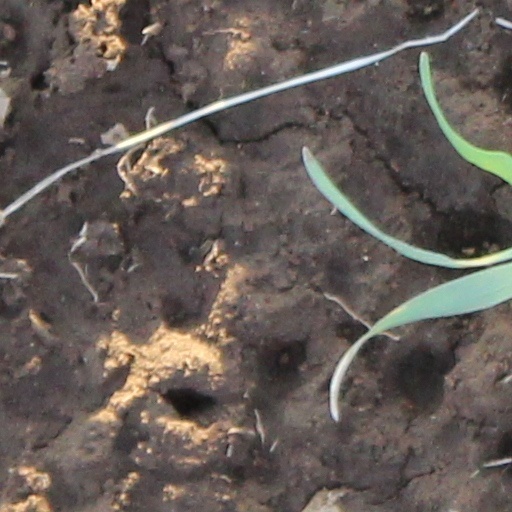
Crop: wheat